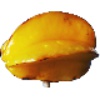
Label: Carambula 1